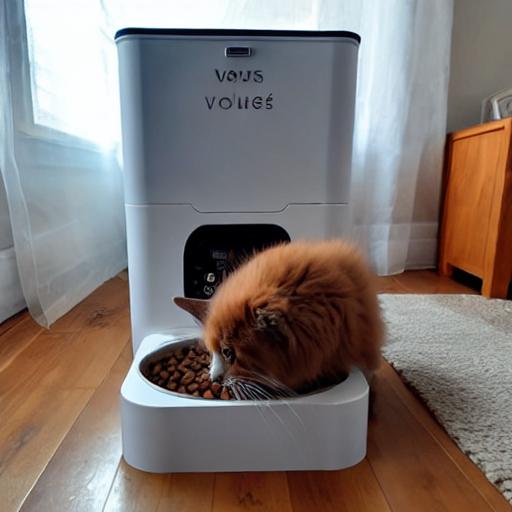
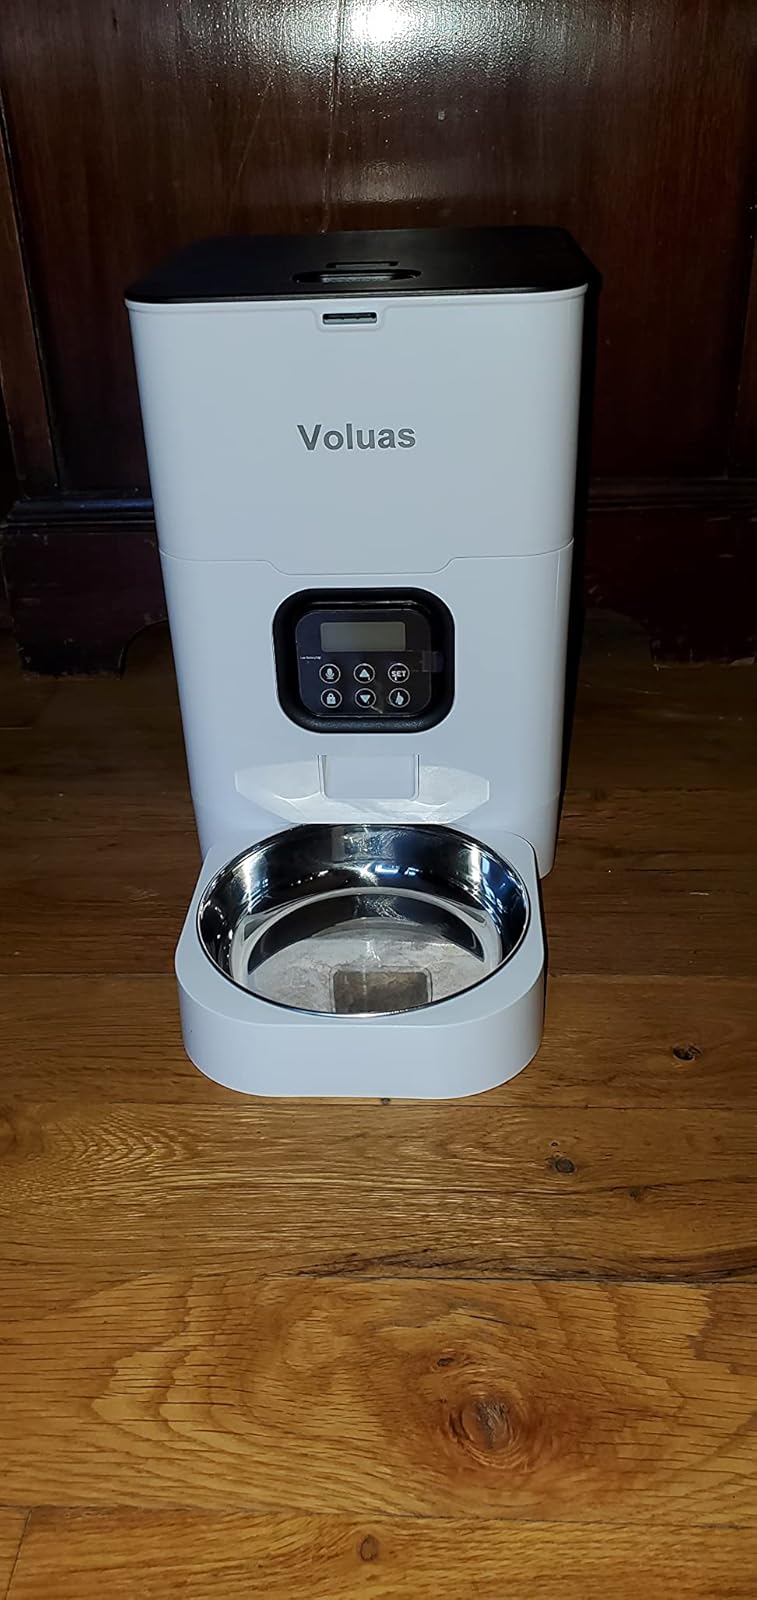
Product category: items_feeder
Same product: no